Al-Shibani Church

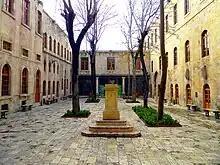
Al-Shibani Church-School

Finally, the Latin Catholic church of al-Shibani complex was demolished in 1934 to be moved to the new Christian quarter of al-Aziziyah. The stones were used to build the new cathedral of the Latins in al-Aziziyeh quarter (completed in 1937) which was renamed after Saint Francis of Assisi.